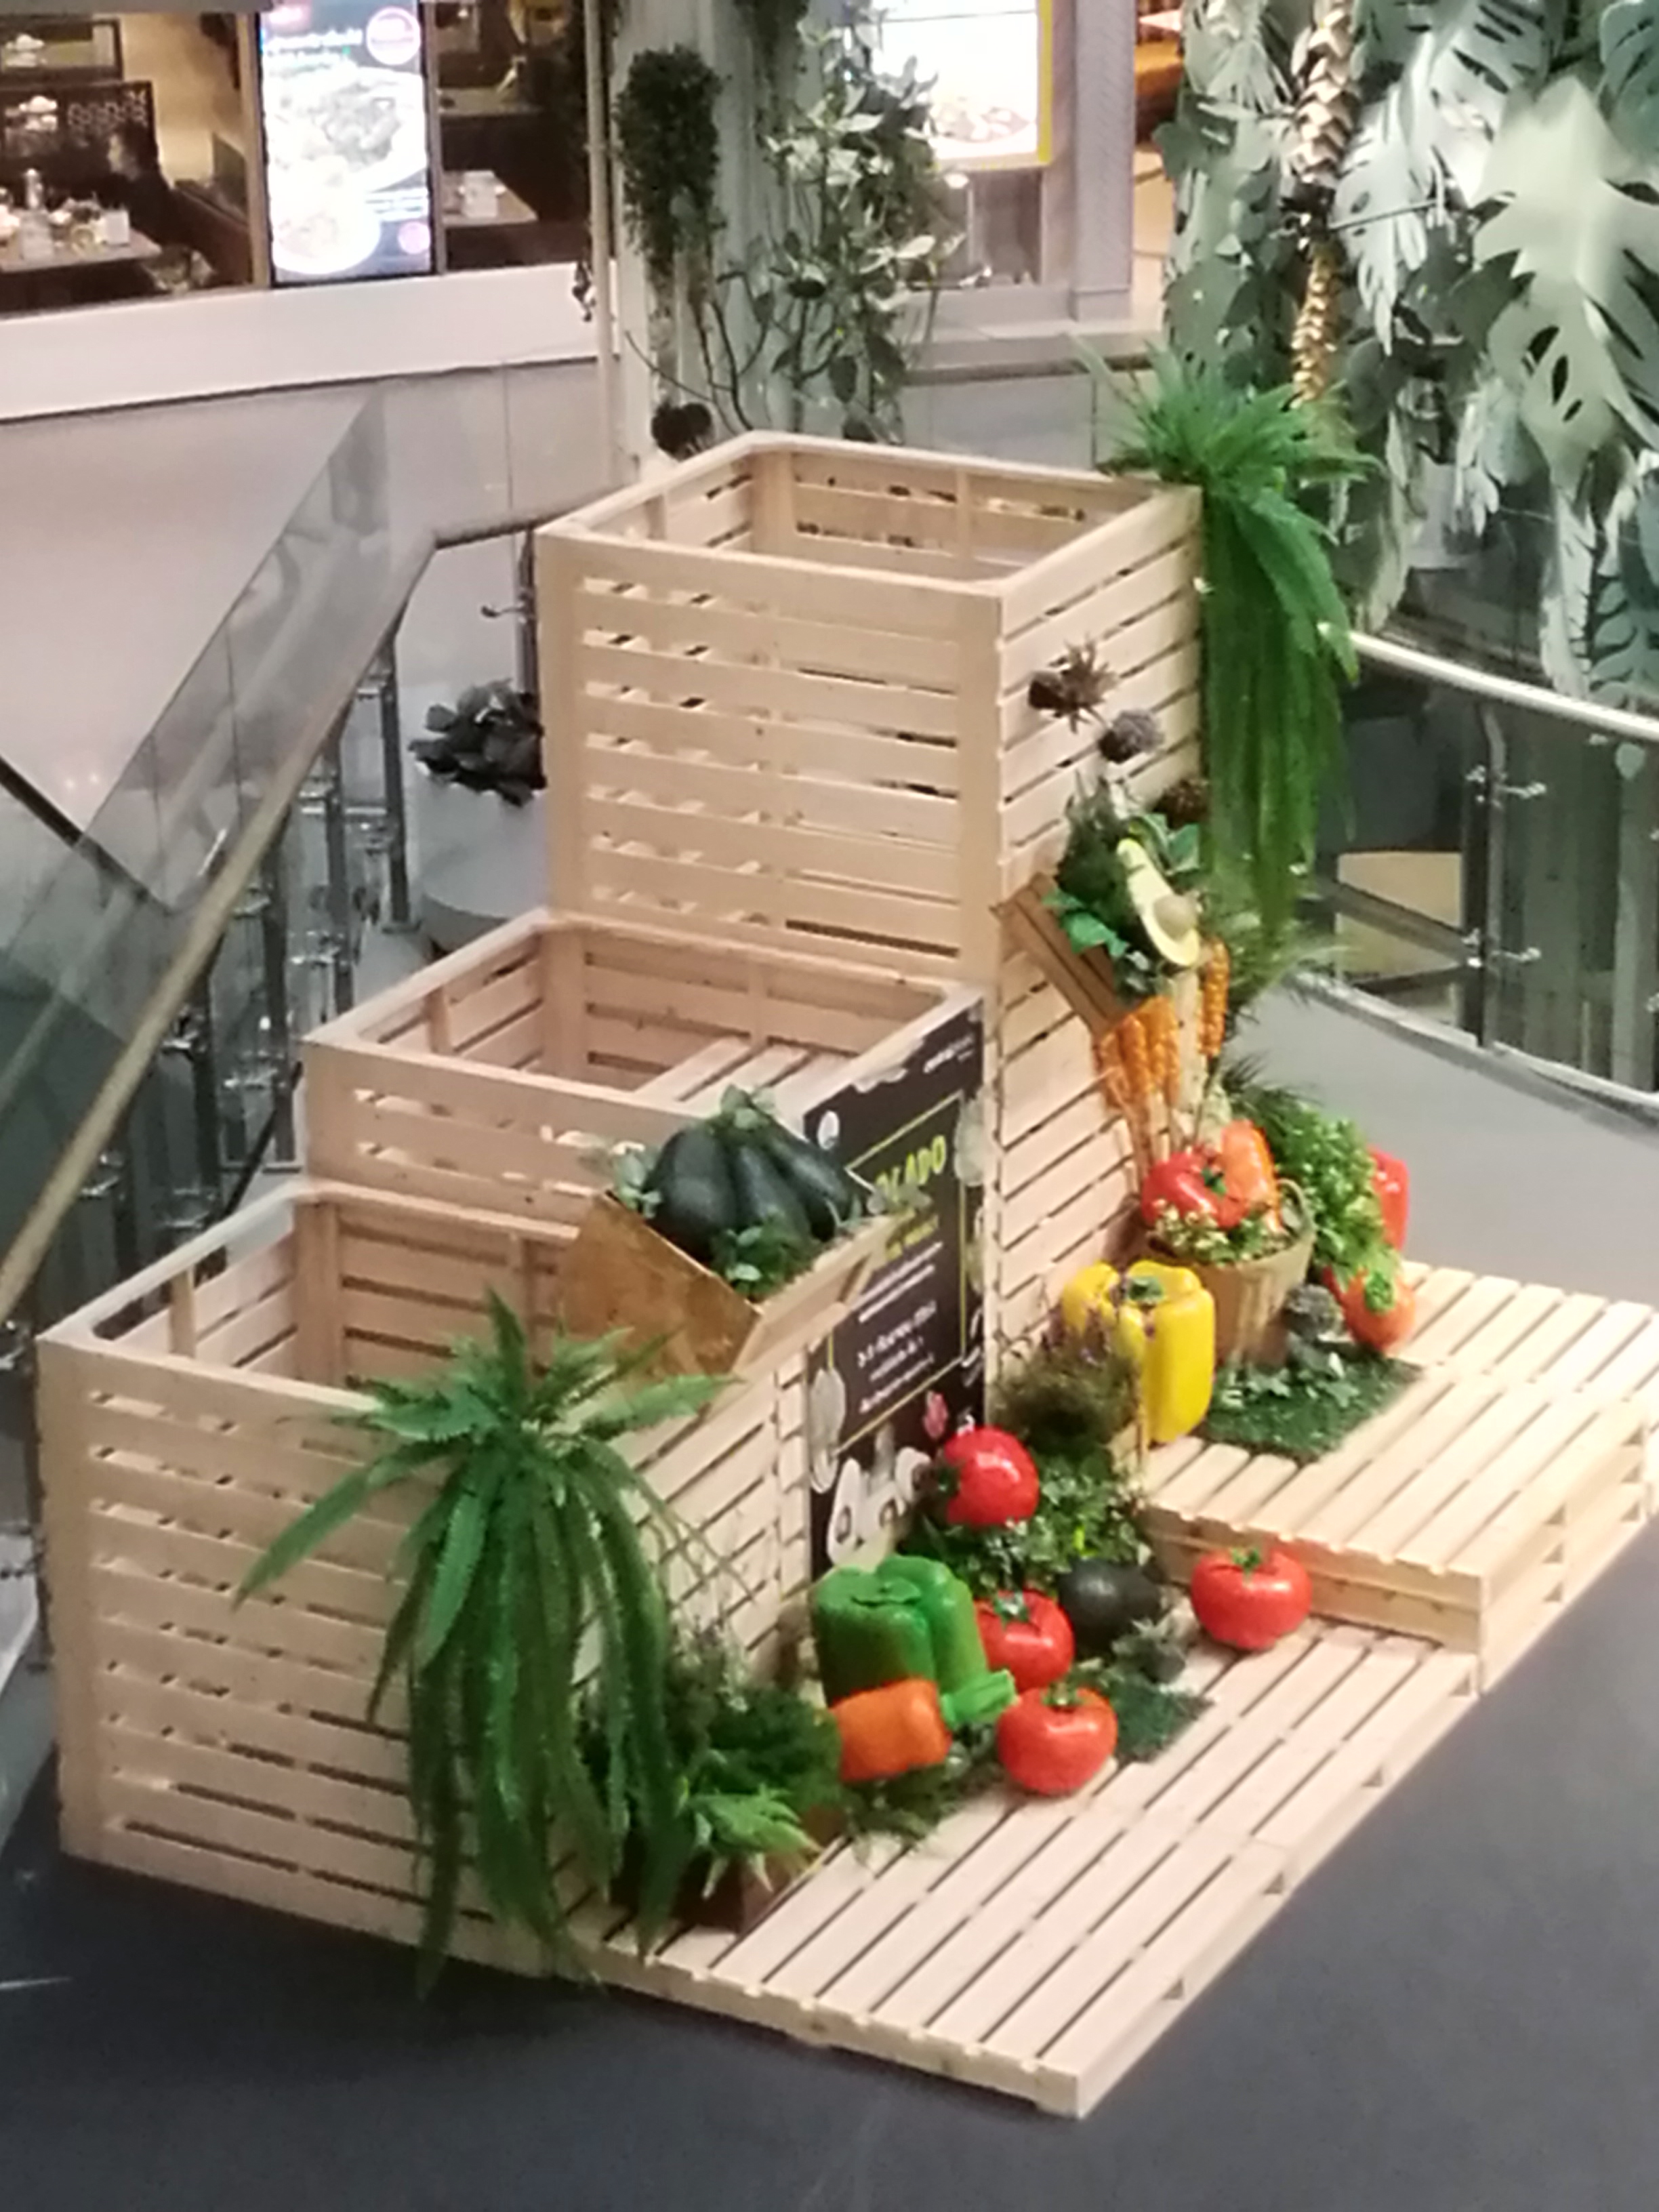
crates, wooden crates, boxes, wooden, baskets, decoration, fruits, vegetables, plant, leaves, green, colors, native, traditional, blocks, handicraft, beautiful building, urban, metropolitan, city, artificial plants, artificial fruits, artificial vegetables, symbol, board, baluster, product, garden, floristry, vegetable, grass, tree, wood, table, local food, architecture, interior design, christmas decoration, houseplant, christmas tree, flowerpot, home, herb, house, fence, floral design, square